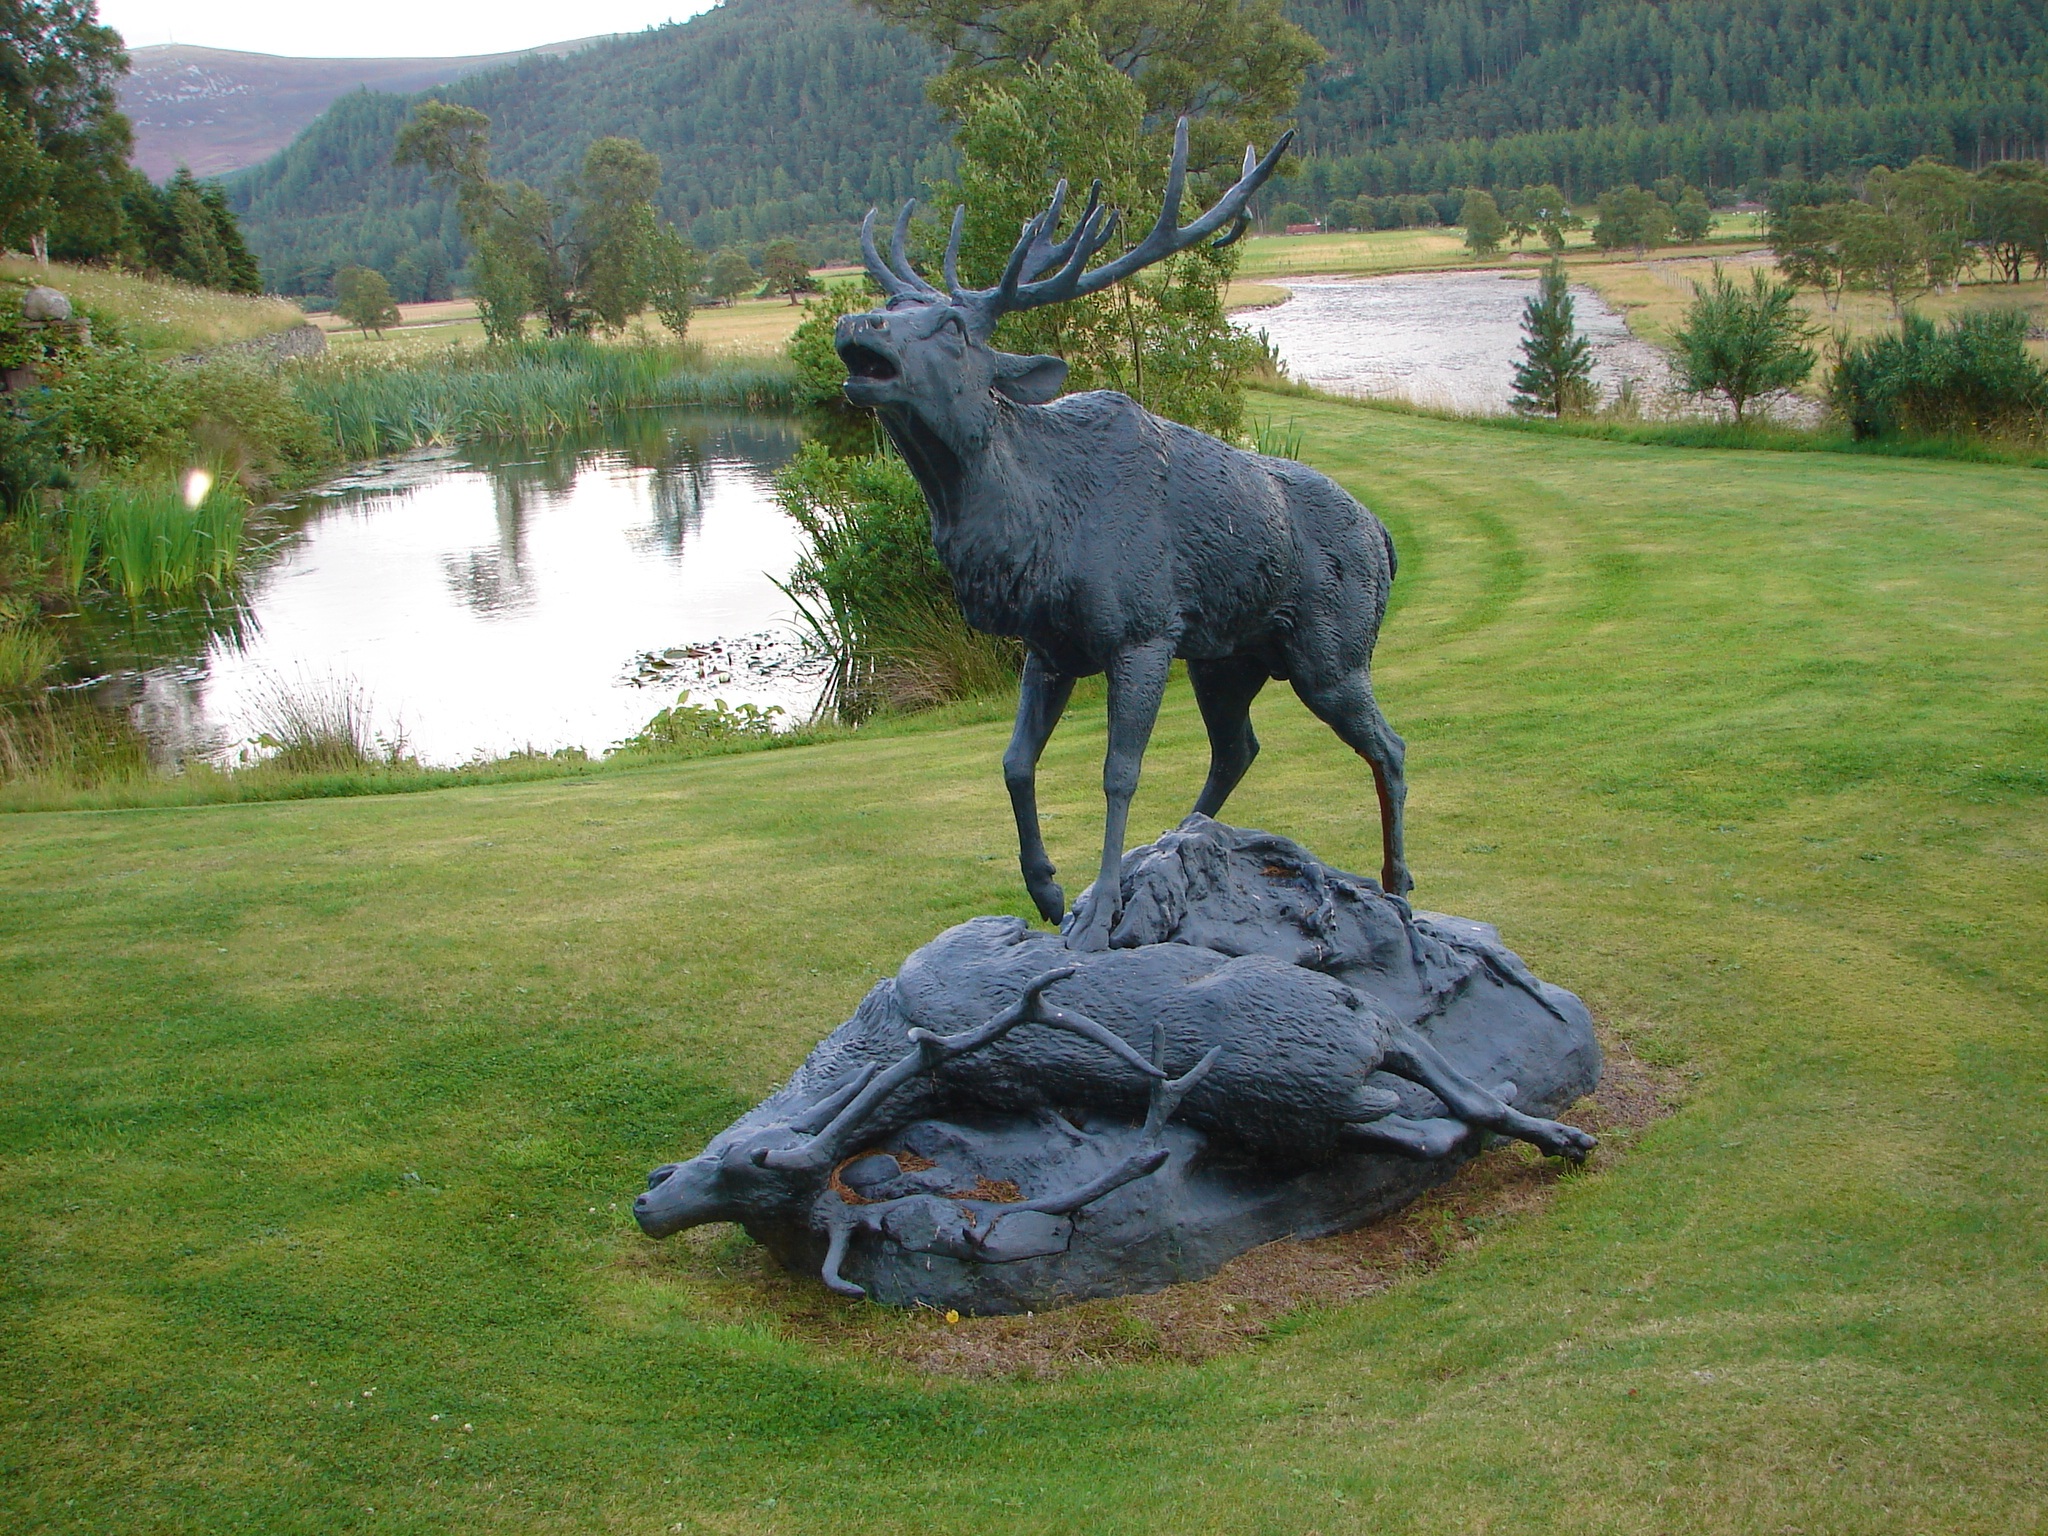
male, pond, deer, sculpture, antlers, hunting, stags, horned